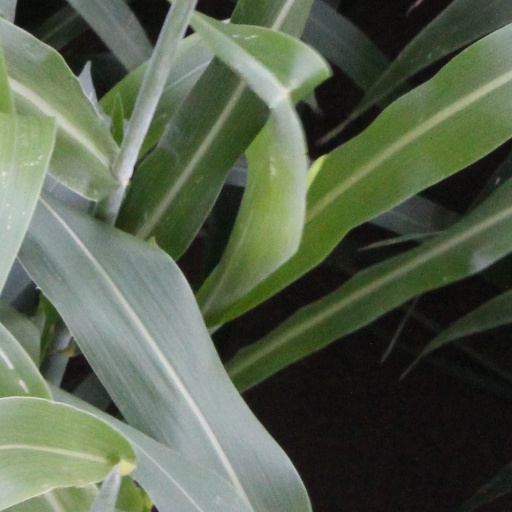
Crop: sorghum